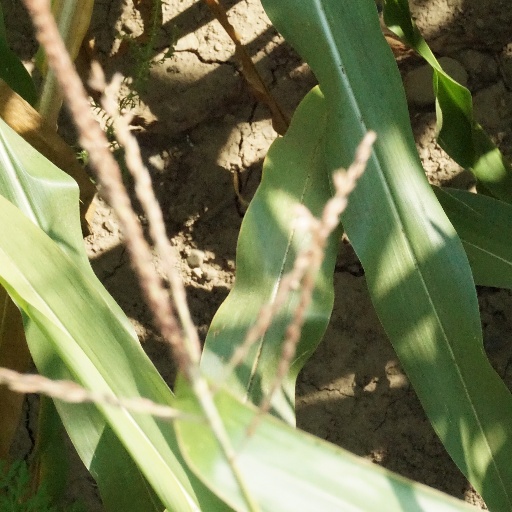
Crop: maize; corn